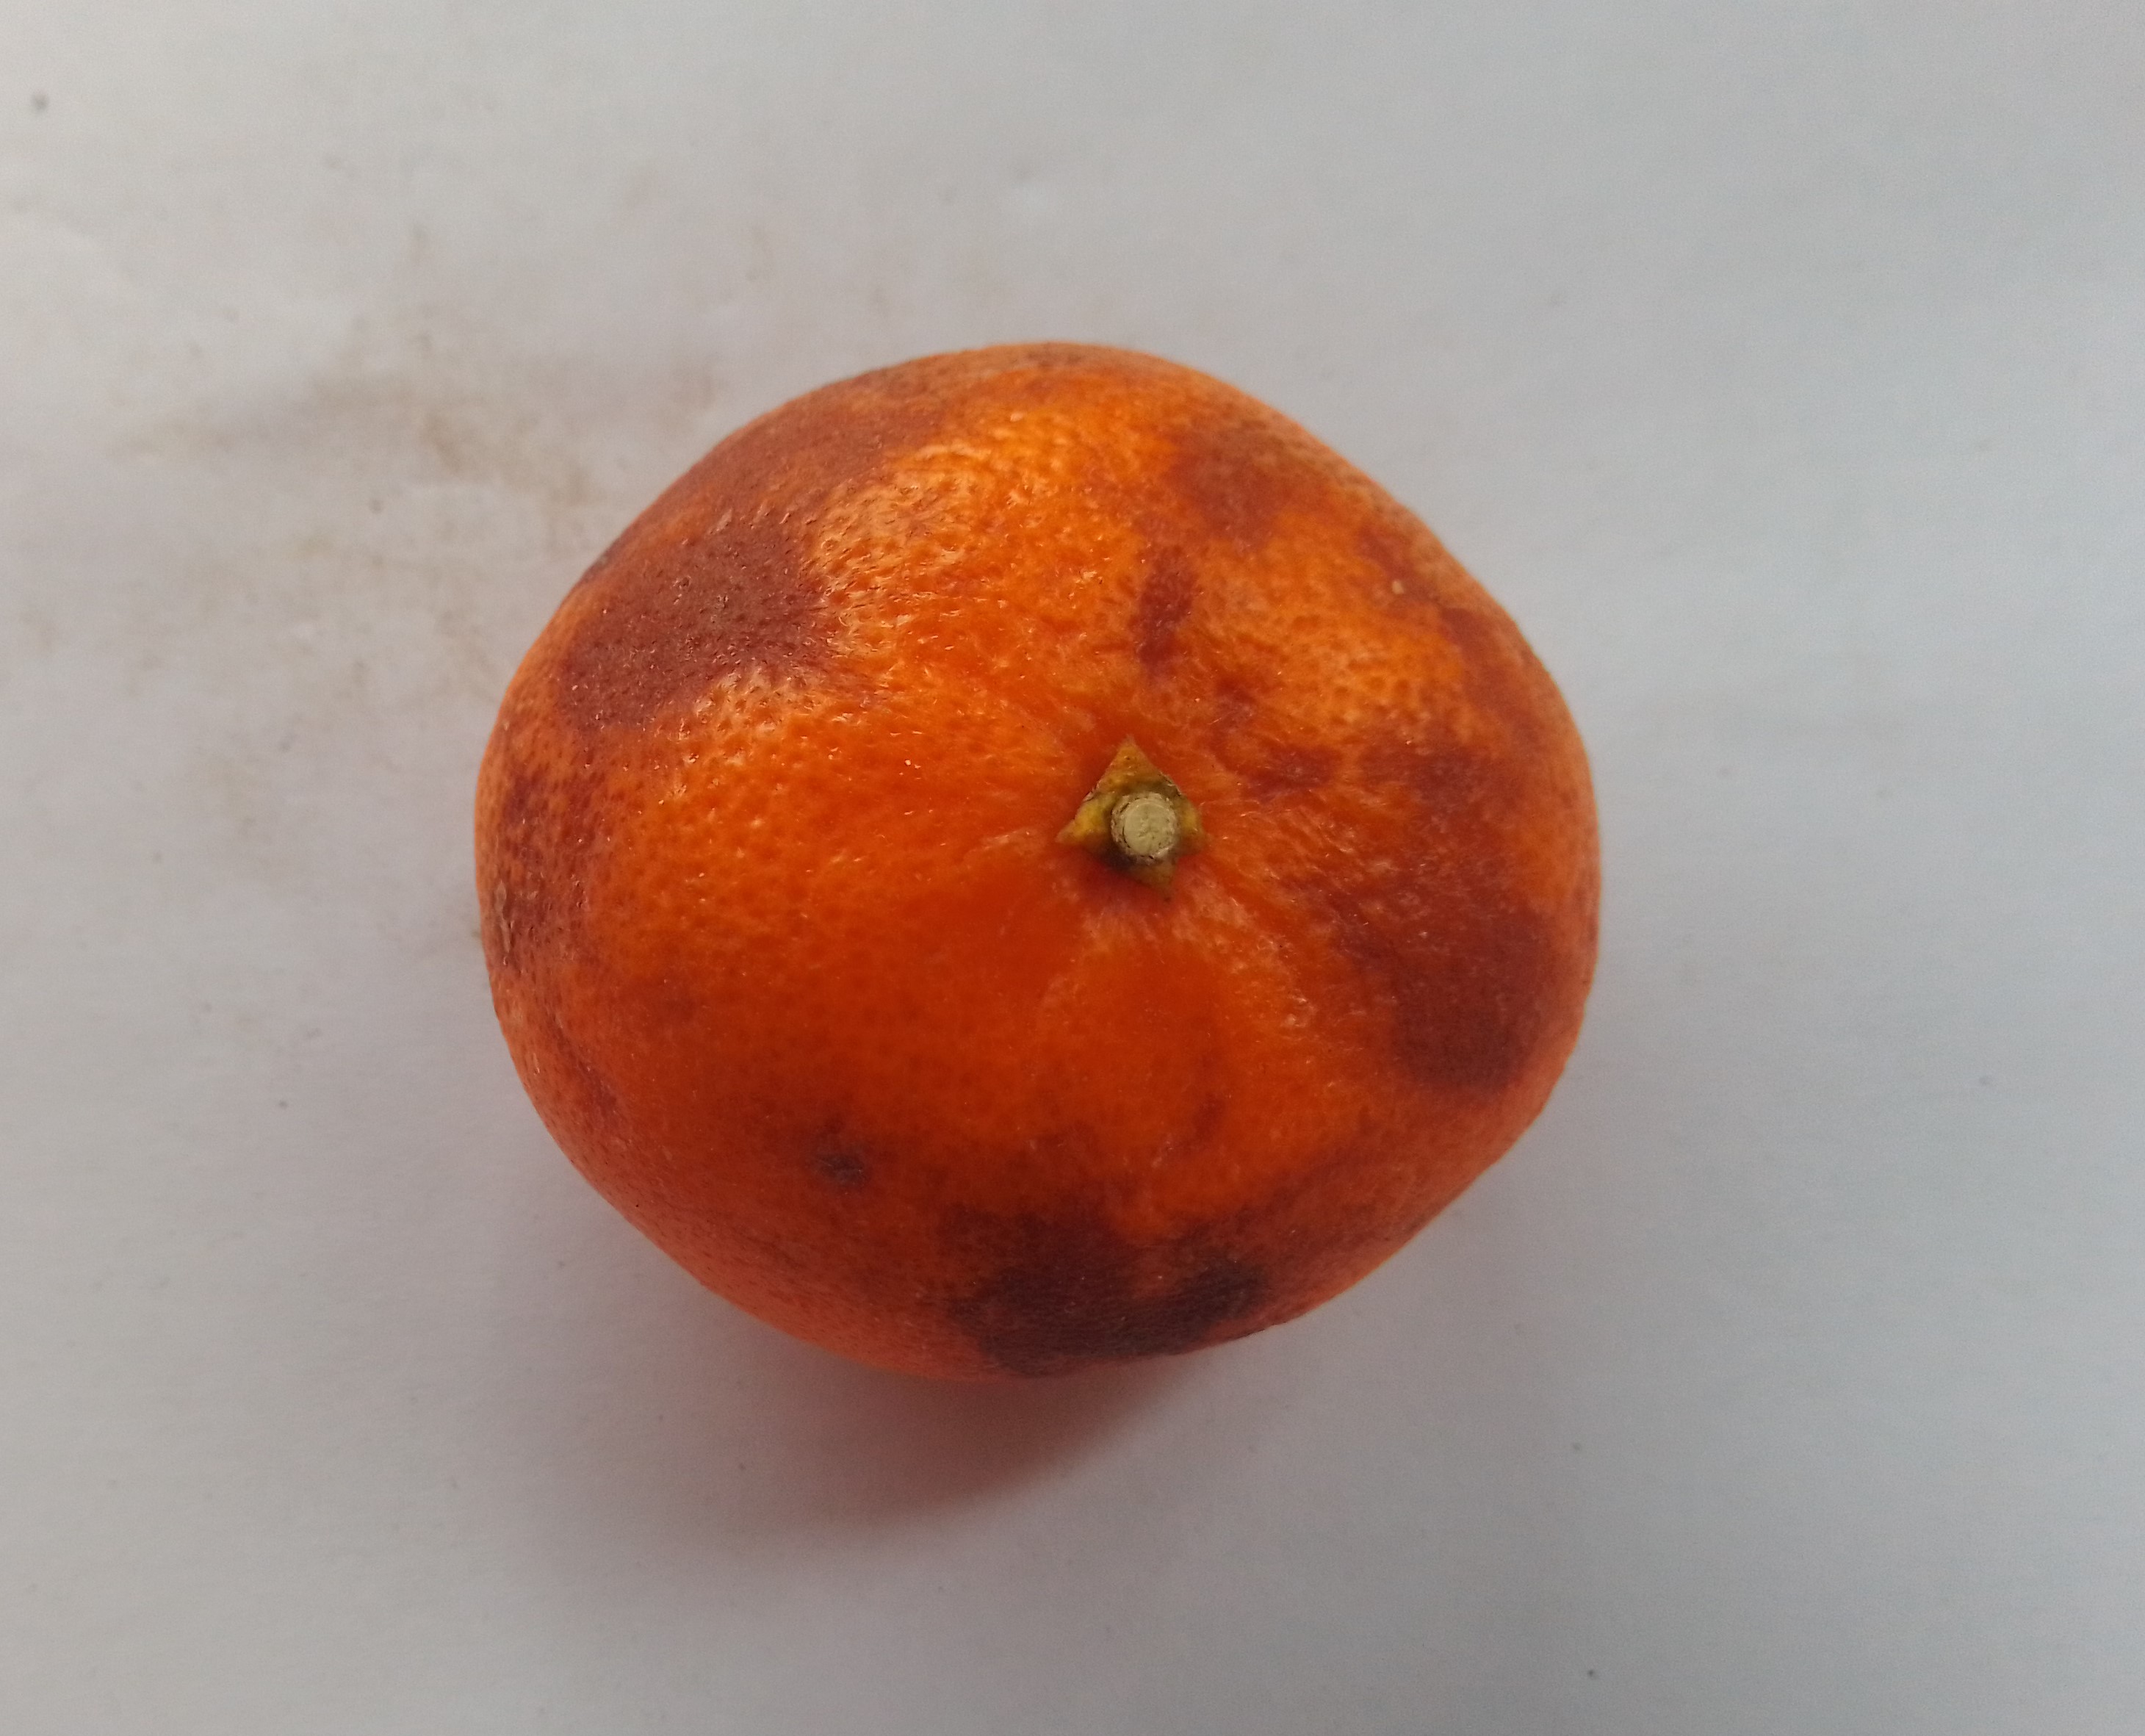
Fruit: orange
Condition: rotten